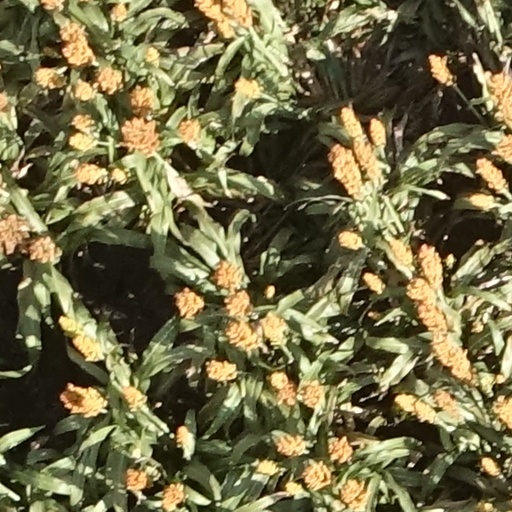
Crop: sorghum